Lexus LS (XF40)

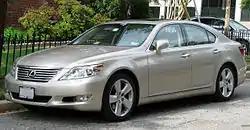
Lexus LS 460 (USF40; first facelift)

The Lexus LS (XF40) is the fourth generation of the Lexus LS—a series of full-size luxury cars. Produced by Lexus, the luxury division of the Japanese automaker Toyota, the XF40 served as the flagship vehicle of the former's lineup from 2006 until production ended in 2017.